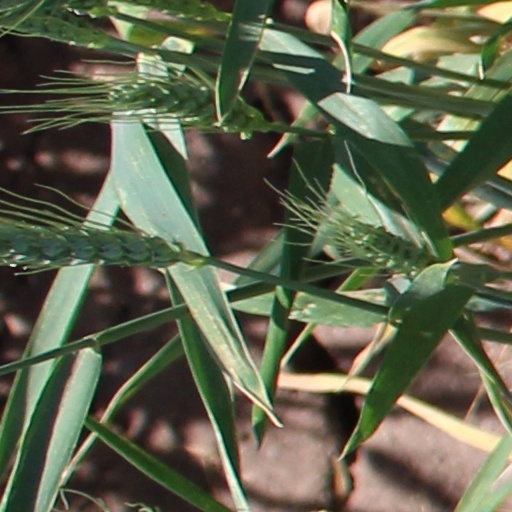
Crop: wheat